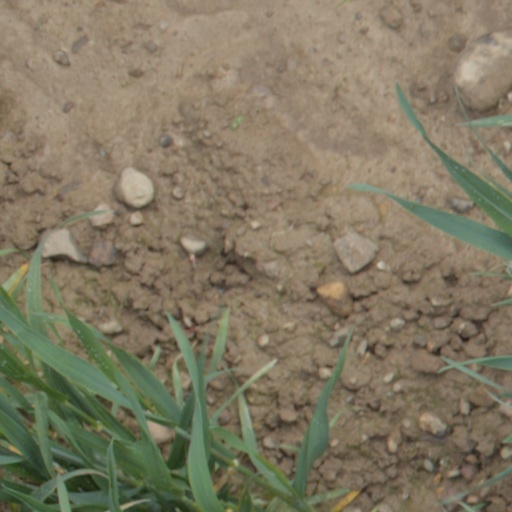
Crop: wheat